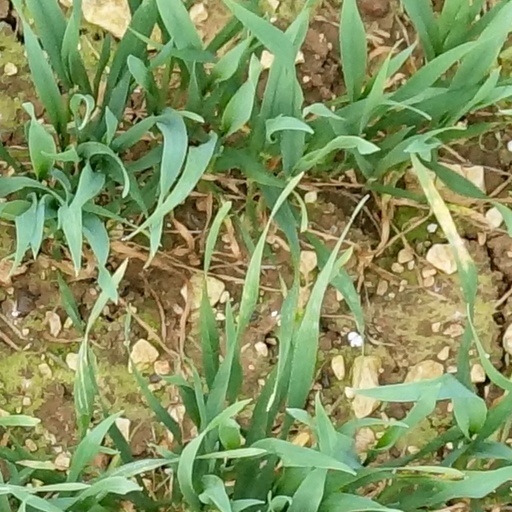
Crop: wheat